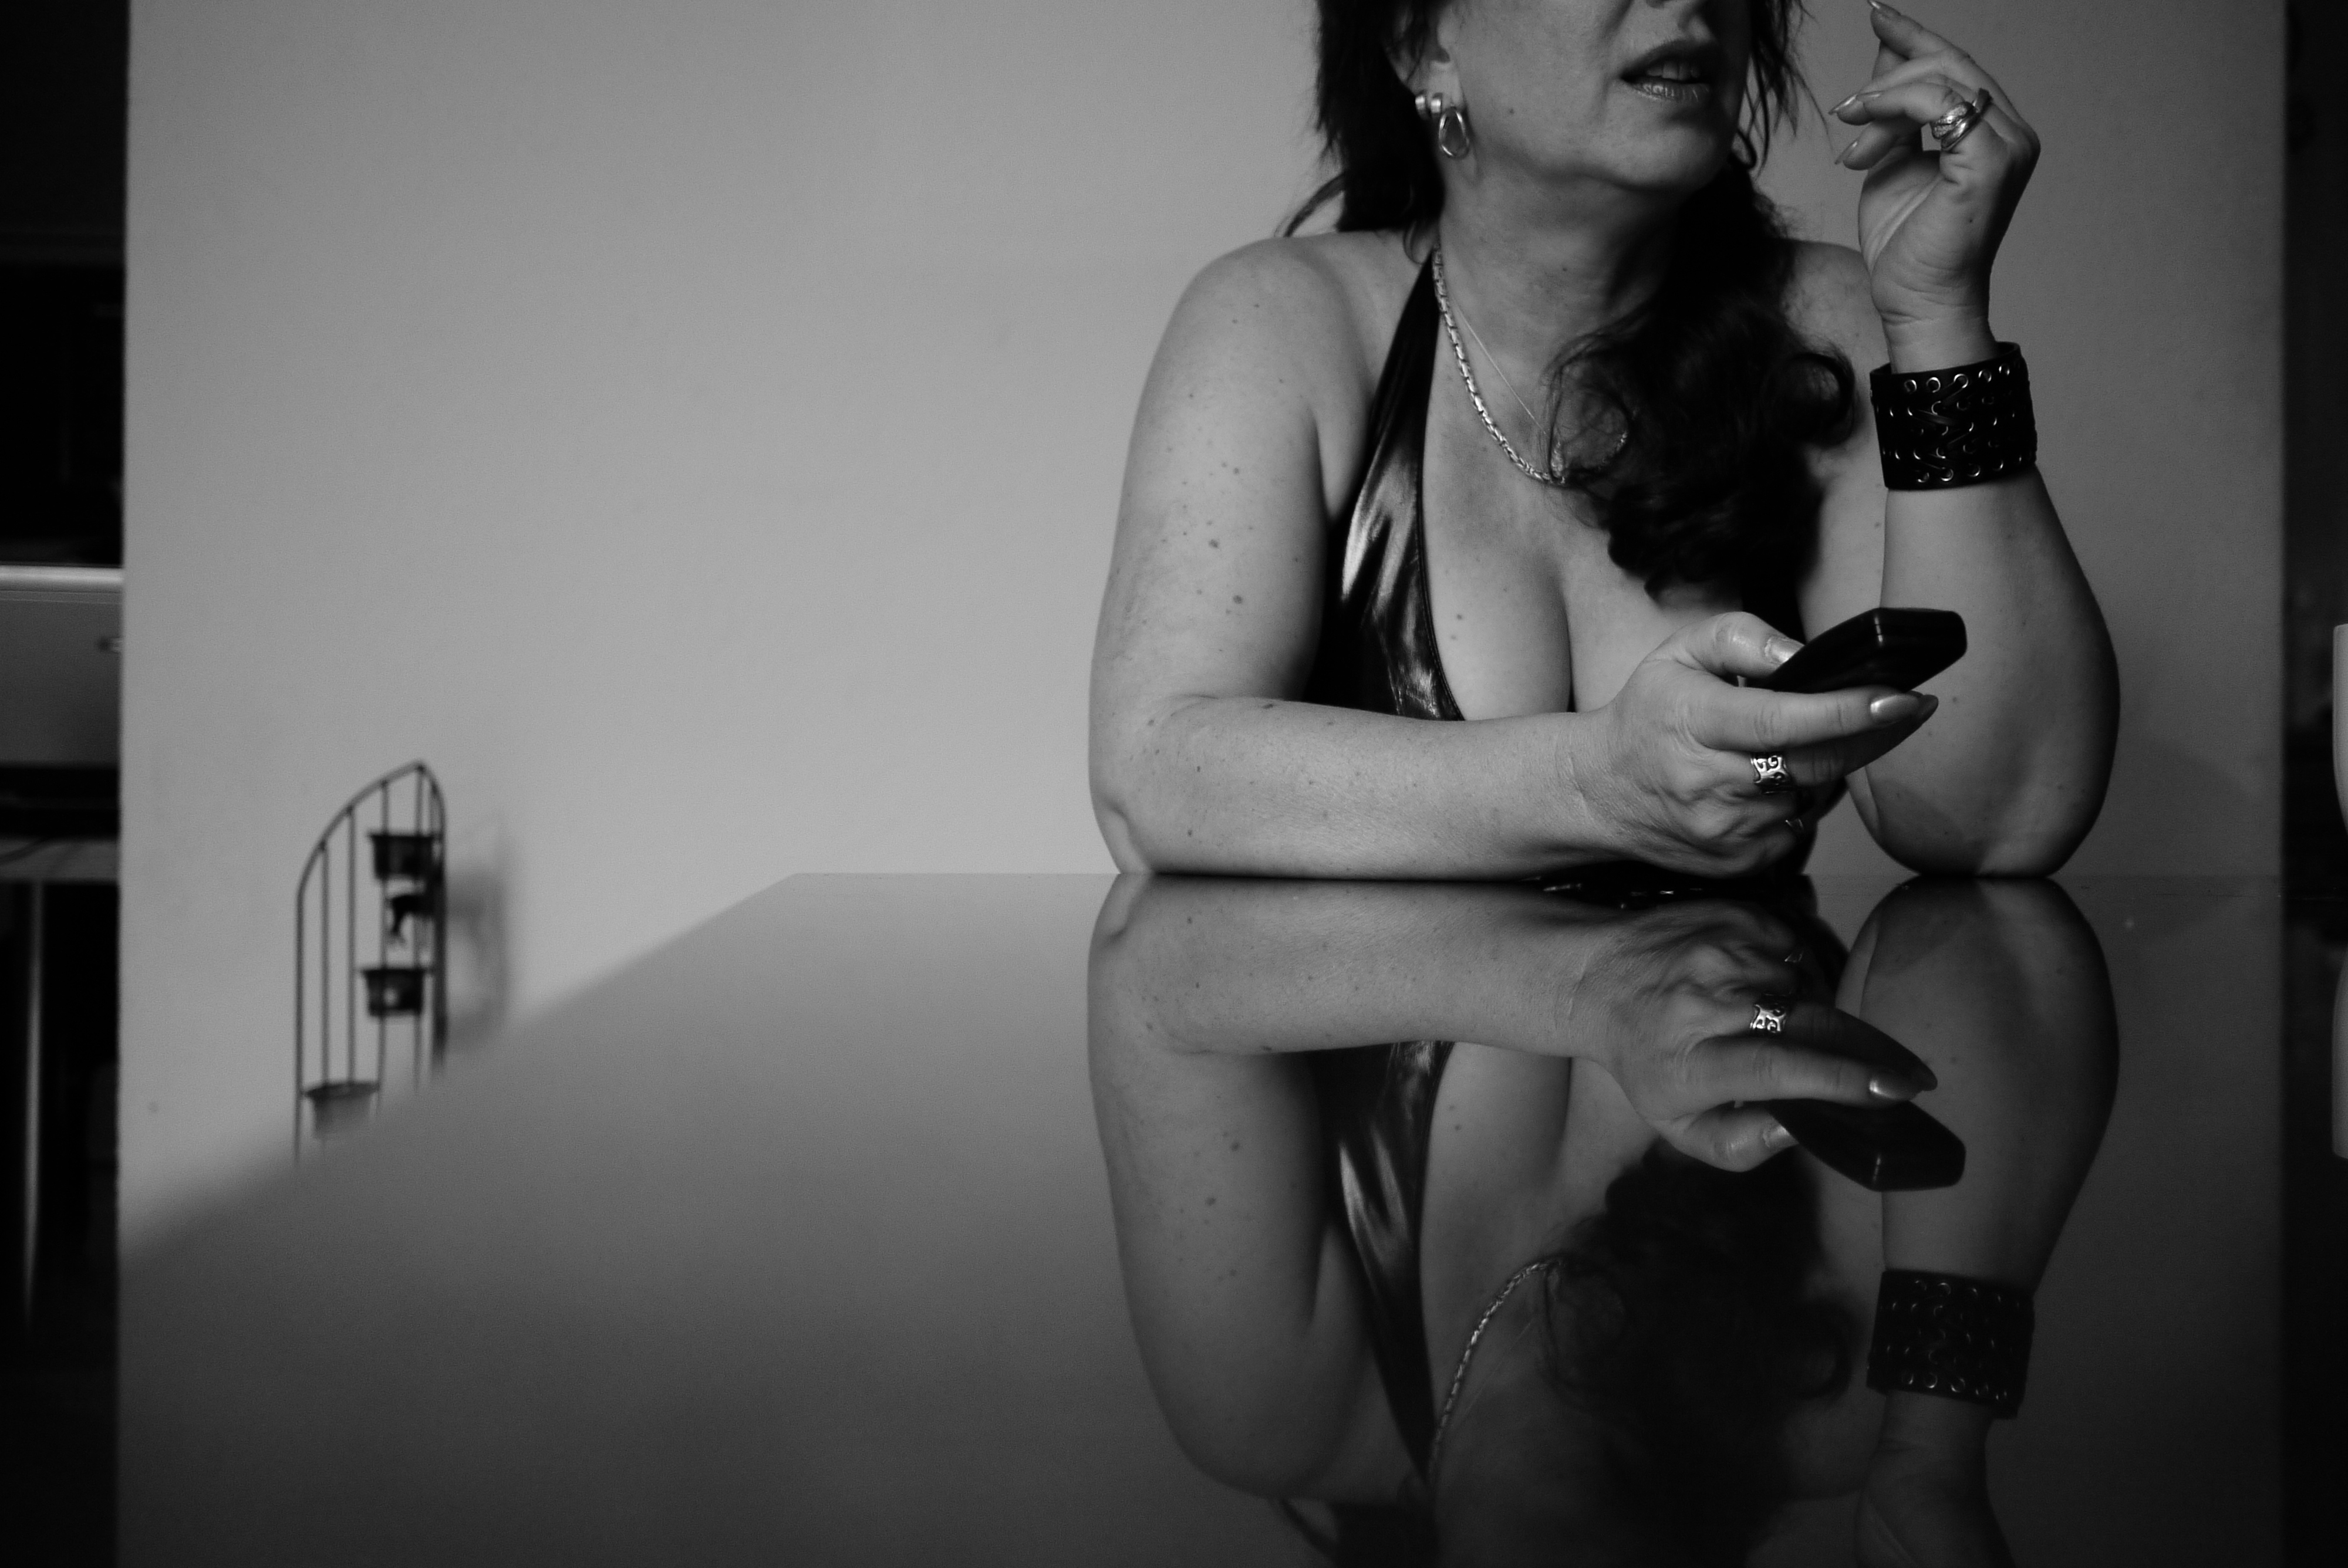
hand, person, black and white, white, street, photography, ebook, portrait, model, training, darkness, black, monochrome, streetphotography, flickr, thomas, video, olympus, photograph, beauty, omd, fuji, leica, emotion, monochrom, leuthard, hcb, thomasleuthard, streettogs, interaction, photo shoot, sense, monochrome photography, portrait photography, film noir, art model